1994 Tour de France, Prologue to Stage 10

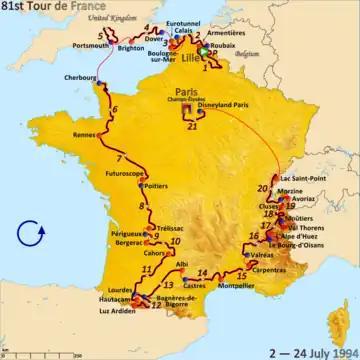
Route of the 1994 Tour de France

The 1994 Tour de France was the 81st edition of Tour de France, one of cycling's Grand Tours. The Tour began in Lille with a prologue individual time trial on 2 July and Stage 10 occurred on 12 July with a flat stage to Cahors. The race finished on the Champs-Élysées in Paris on 24 July.